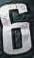
Number: 6